Azazeta

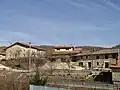

Azazeta (in Spanish "Azáceta") is a village in Álava, Basque Country, Spain. The village belongs to the municipality of Arraya-Maestu. The extensive municipality of Arraia-Maeztu belongs to the Álava mountain range. Formed by several valleys around the Berrón (Arraia Valley) and Musitu (Laminoria Valley) streams, this large town is surrounded by the Iturrieta and Vitoria-Gasteiz mountains. Azaceta is located in the Sierra de Guereñu, in a small plain surrounded by high mountains.